Roman Catholic Diocese of Presidente Prudente

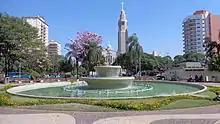
Cathedral of St. Sebastian

The Diocese of Presidente Prudente is a Latin Church ecclesiastical territory or diocese of the Catholic Church in Southern Brazil. It is a suffragan diocese in the ecclesiastical province of the metropolitan Archdiocese of Botucatu.